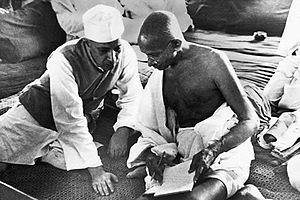
Nehru et Gandhi pendant la réunion du ""Comité du Congres de Toute l'Inde"", le 8 août 1942, ou la résolution ""Quit India"" fut adoptée, demandant la dissolution immédiate de l'occupation britannique. Les autorités coloniales arrêtèrent Gandhi et Nehru le lendemain matin, avec de nombreux leaders politiques indiens."